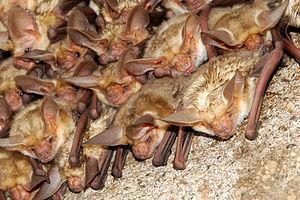
Antrozous pallidus, parfois appelée communément Chauve-souris blonde, est une espèce de chauve-souris de la famille des Vespertilionidae.